Carolina Ceca

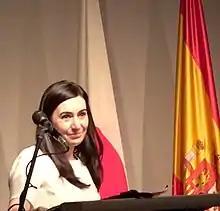
Carolina Ceca at the Embassy of Spain in Tokyo, Japan 2016

Carolina Ceca FRSA (born August 25, 1979) is a Spanish artist, art historian and art writer based in Tokyo, Japan. She is a Fellow of the Royal Society of the Arts.